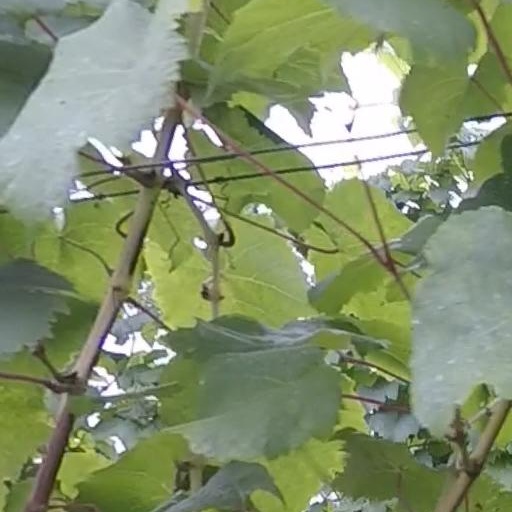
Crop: grape